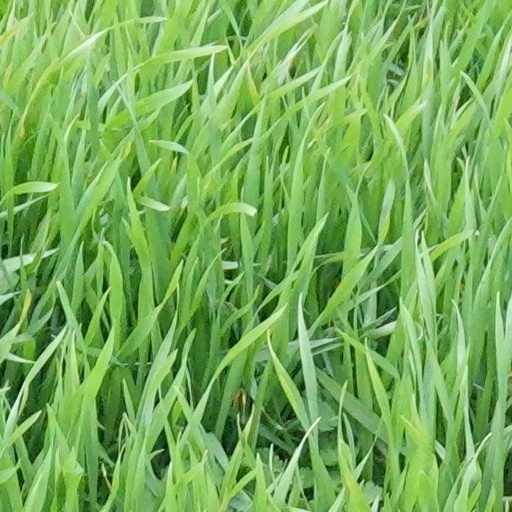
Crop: wheat